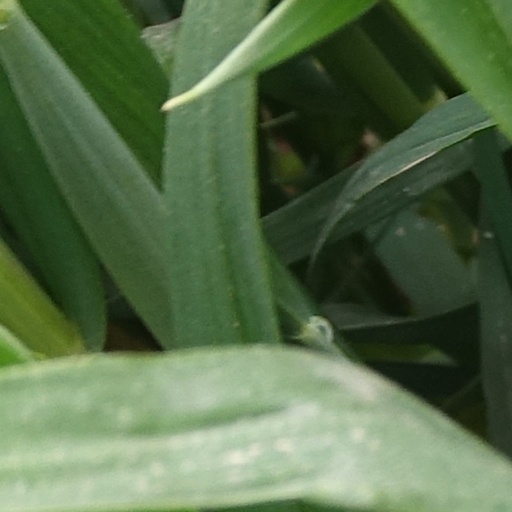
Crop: wheat